Question: Please indicate a possible affordance area of the jump_skateboard that can be used for stepping on
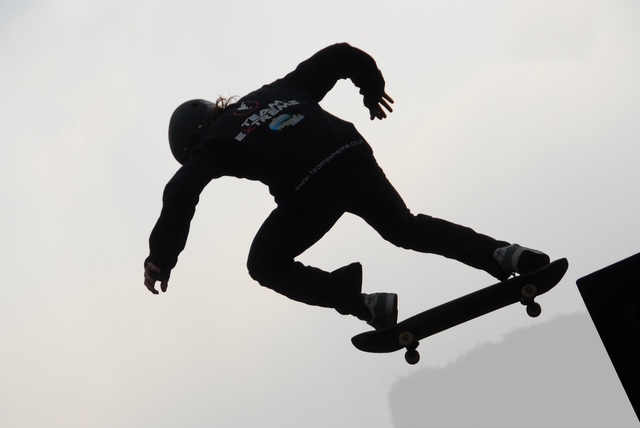
Answer: [338, 255, 576, 365]